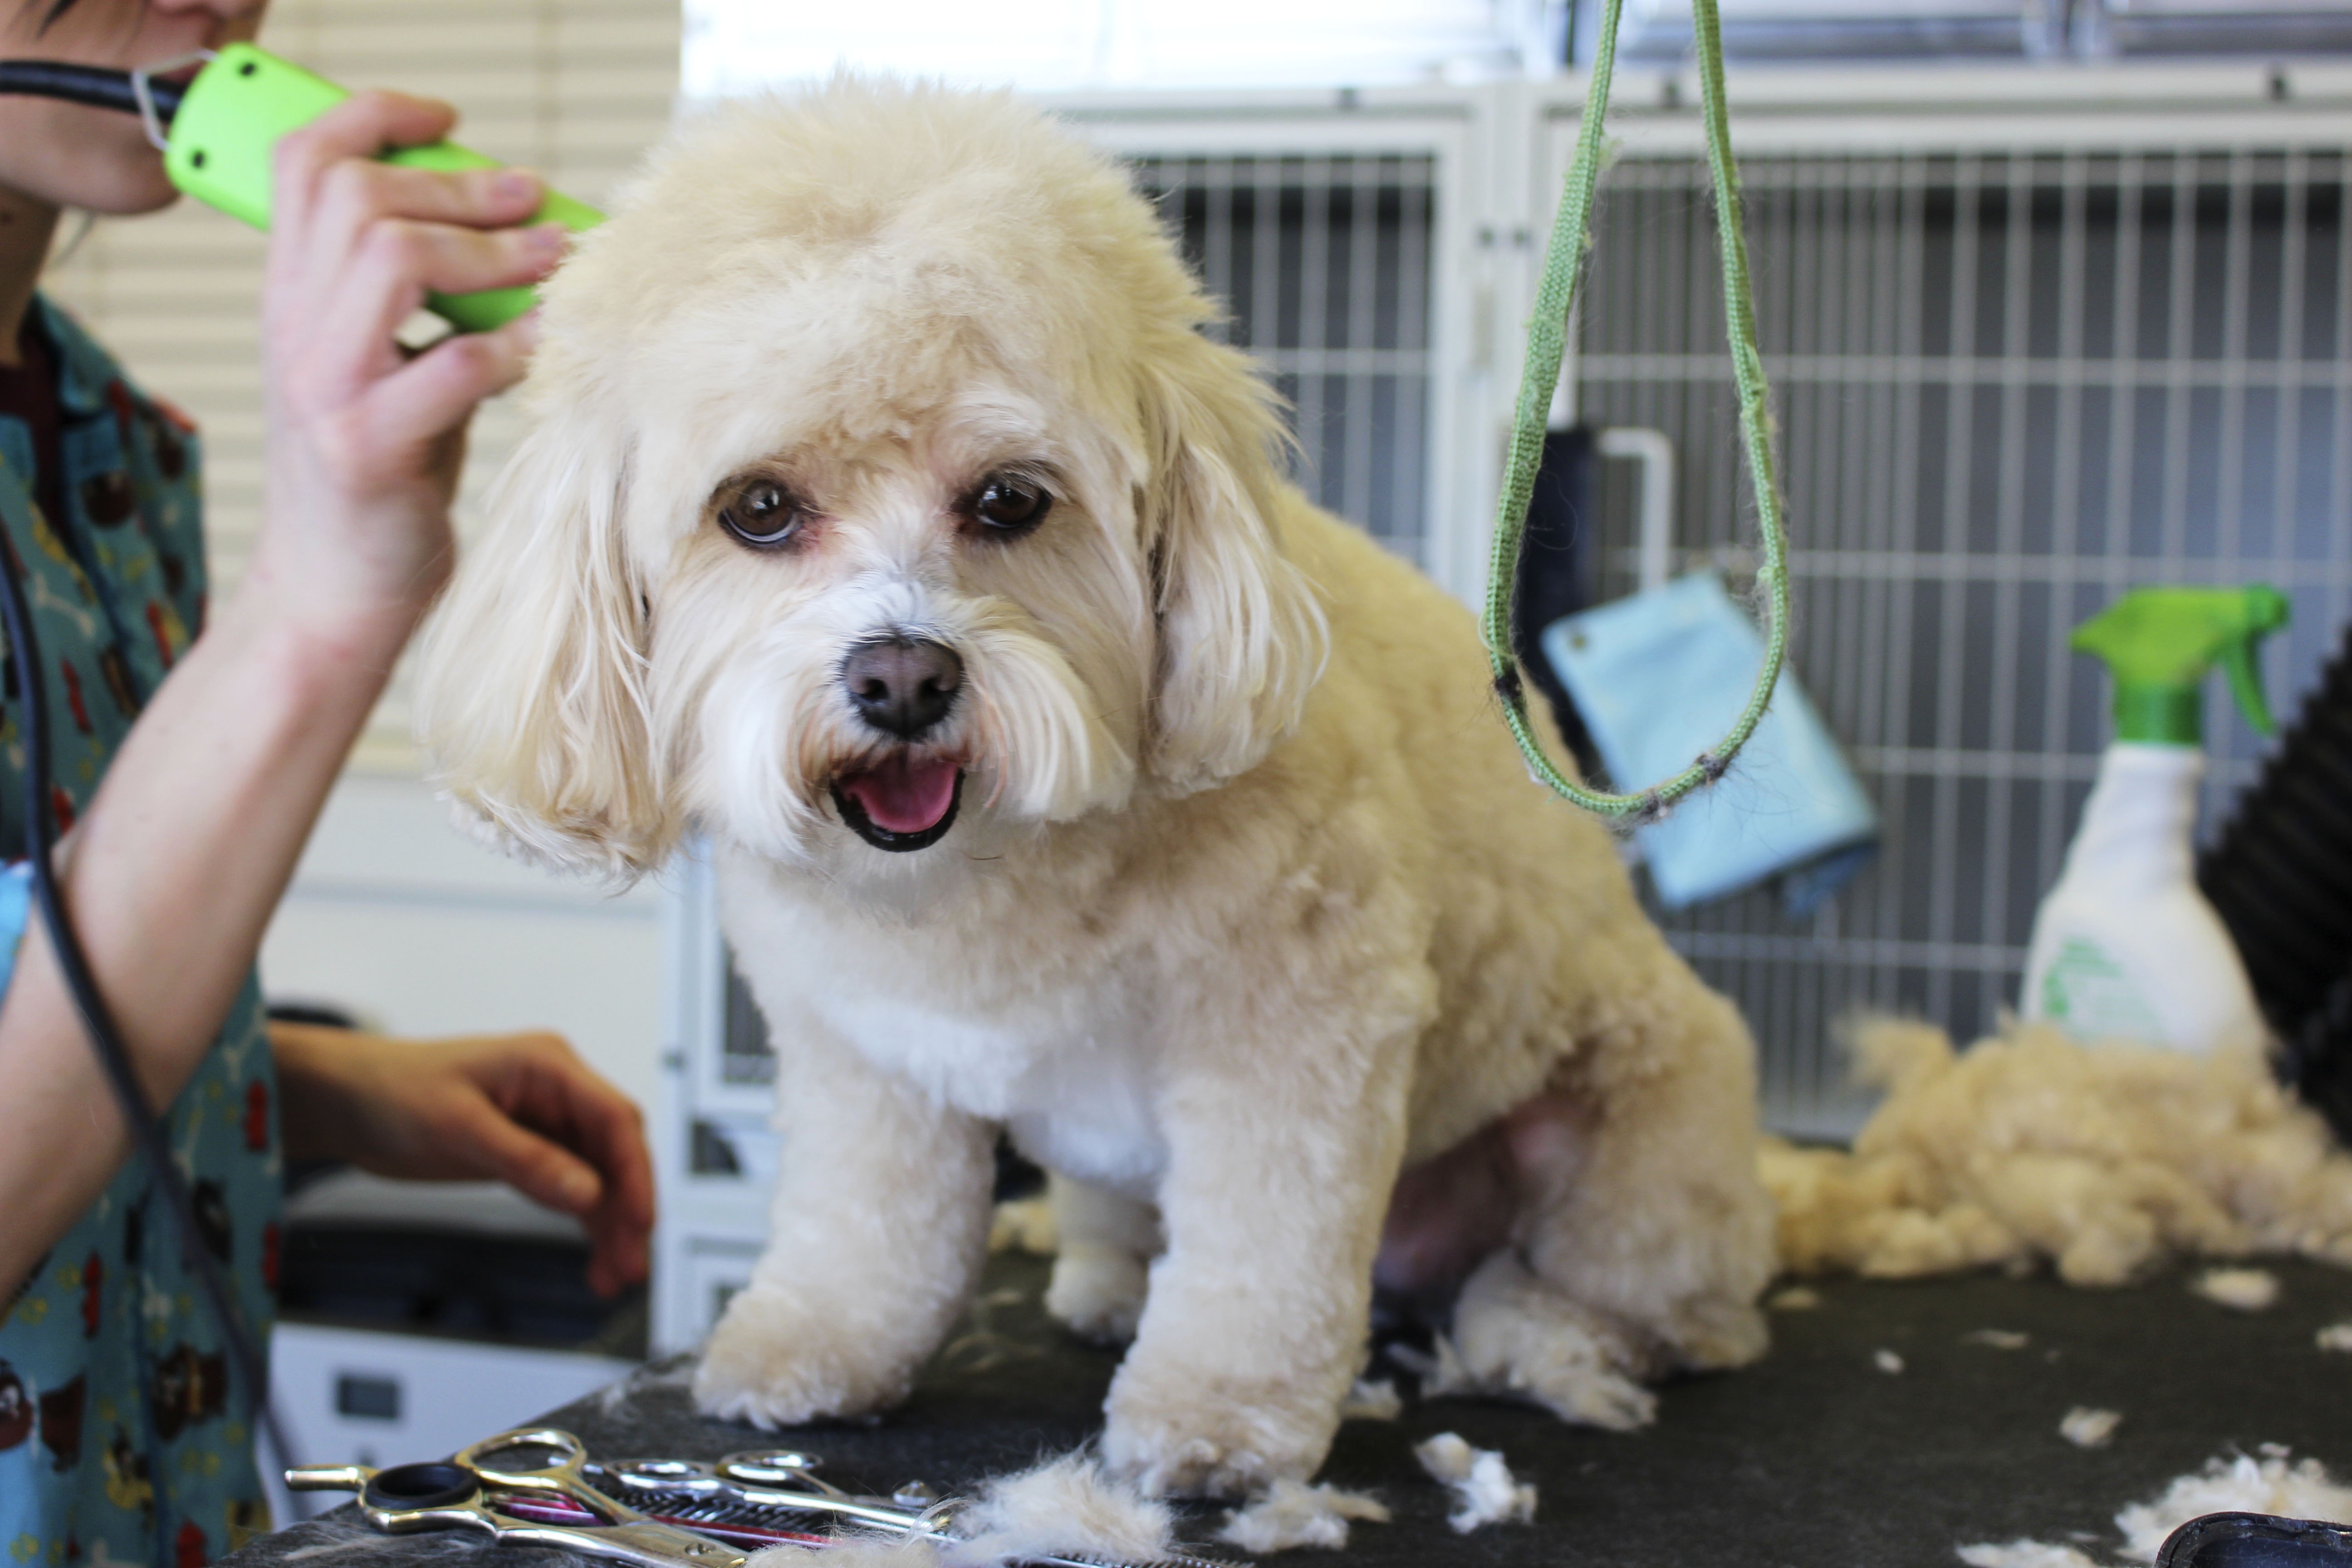
hair, white, puppy, dog, animal, cute, canine, pet, fur, small, mammal, haircut, salon, domestic, dog breed, lhasa apso, cavapoo, maltese, grooming, miniature poodle, cockapoo, toy poodle, groomer, pet grooming, dog grooming, havanese, dog like mammal, dog breed group, schnoodle, dandie dinmont terrier, dog crossbreeds, cavachon, poodle crossbreed